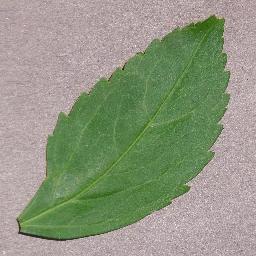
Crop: cherry
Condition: (including_sour)_healthy